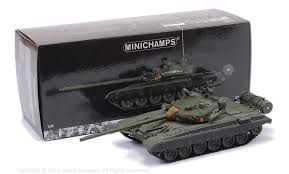
Label: T-72